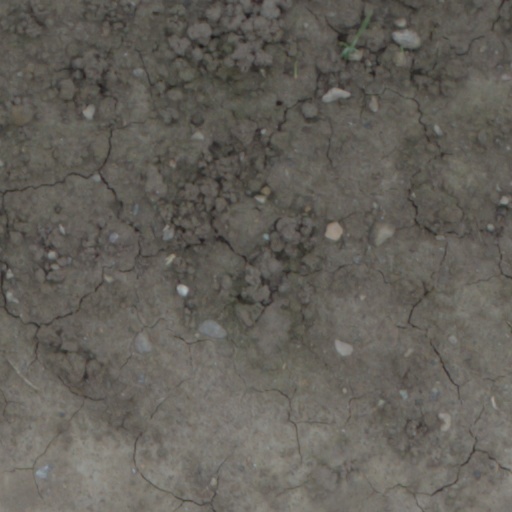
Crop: wheat